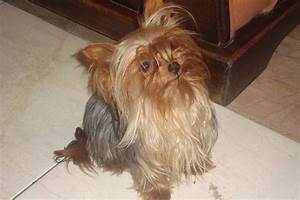
Label: cane